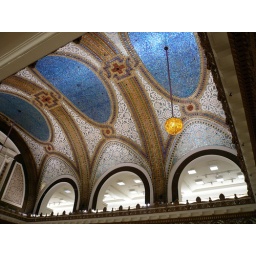
The upper floor of Macy's (Marshall Field's building in Chicago). Such a great ceiling